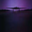
Label: airplane